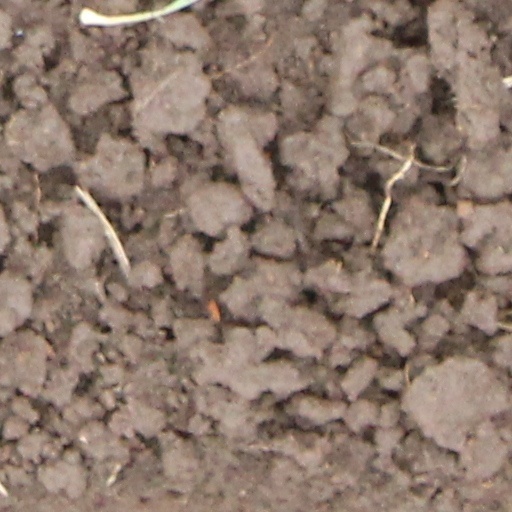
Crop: wheat